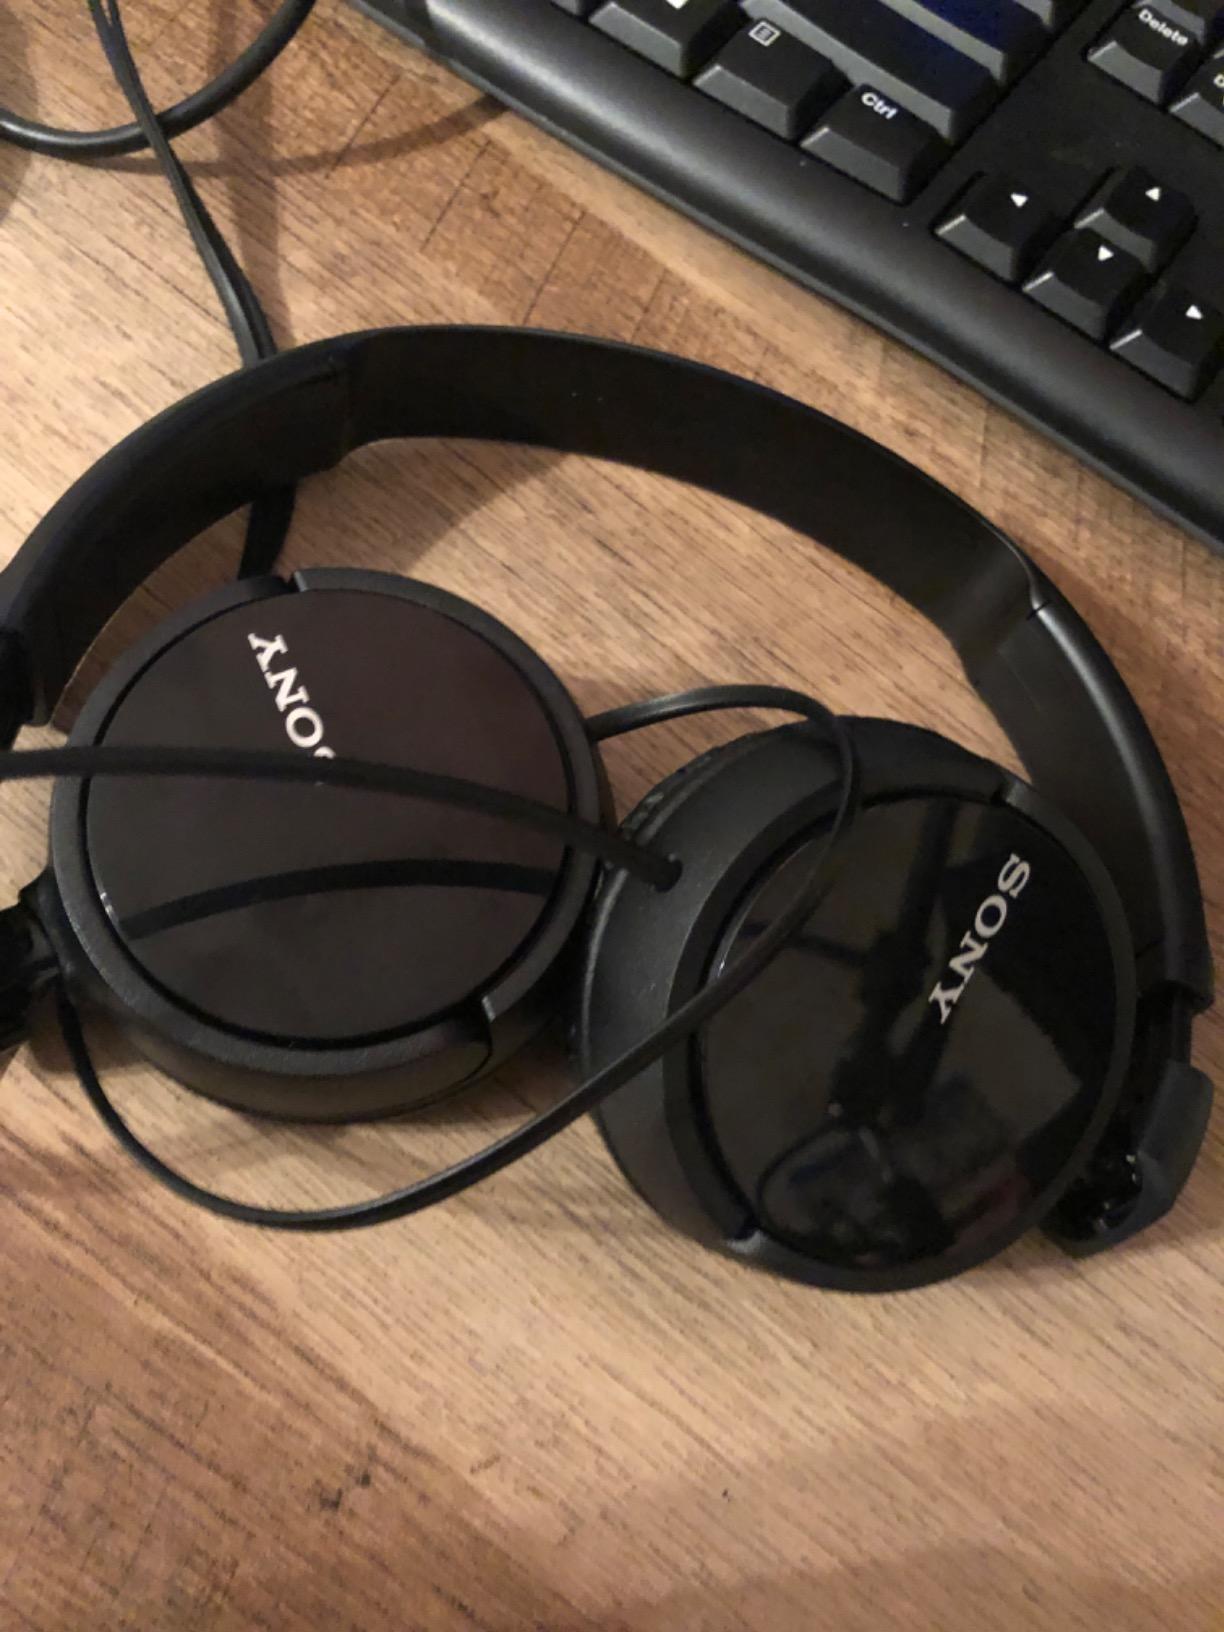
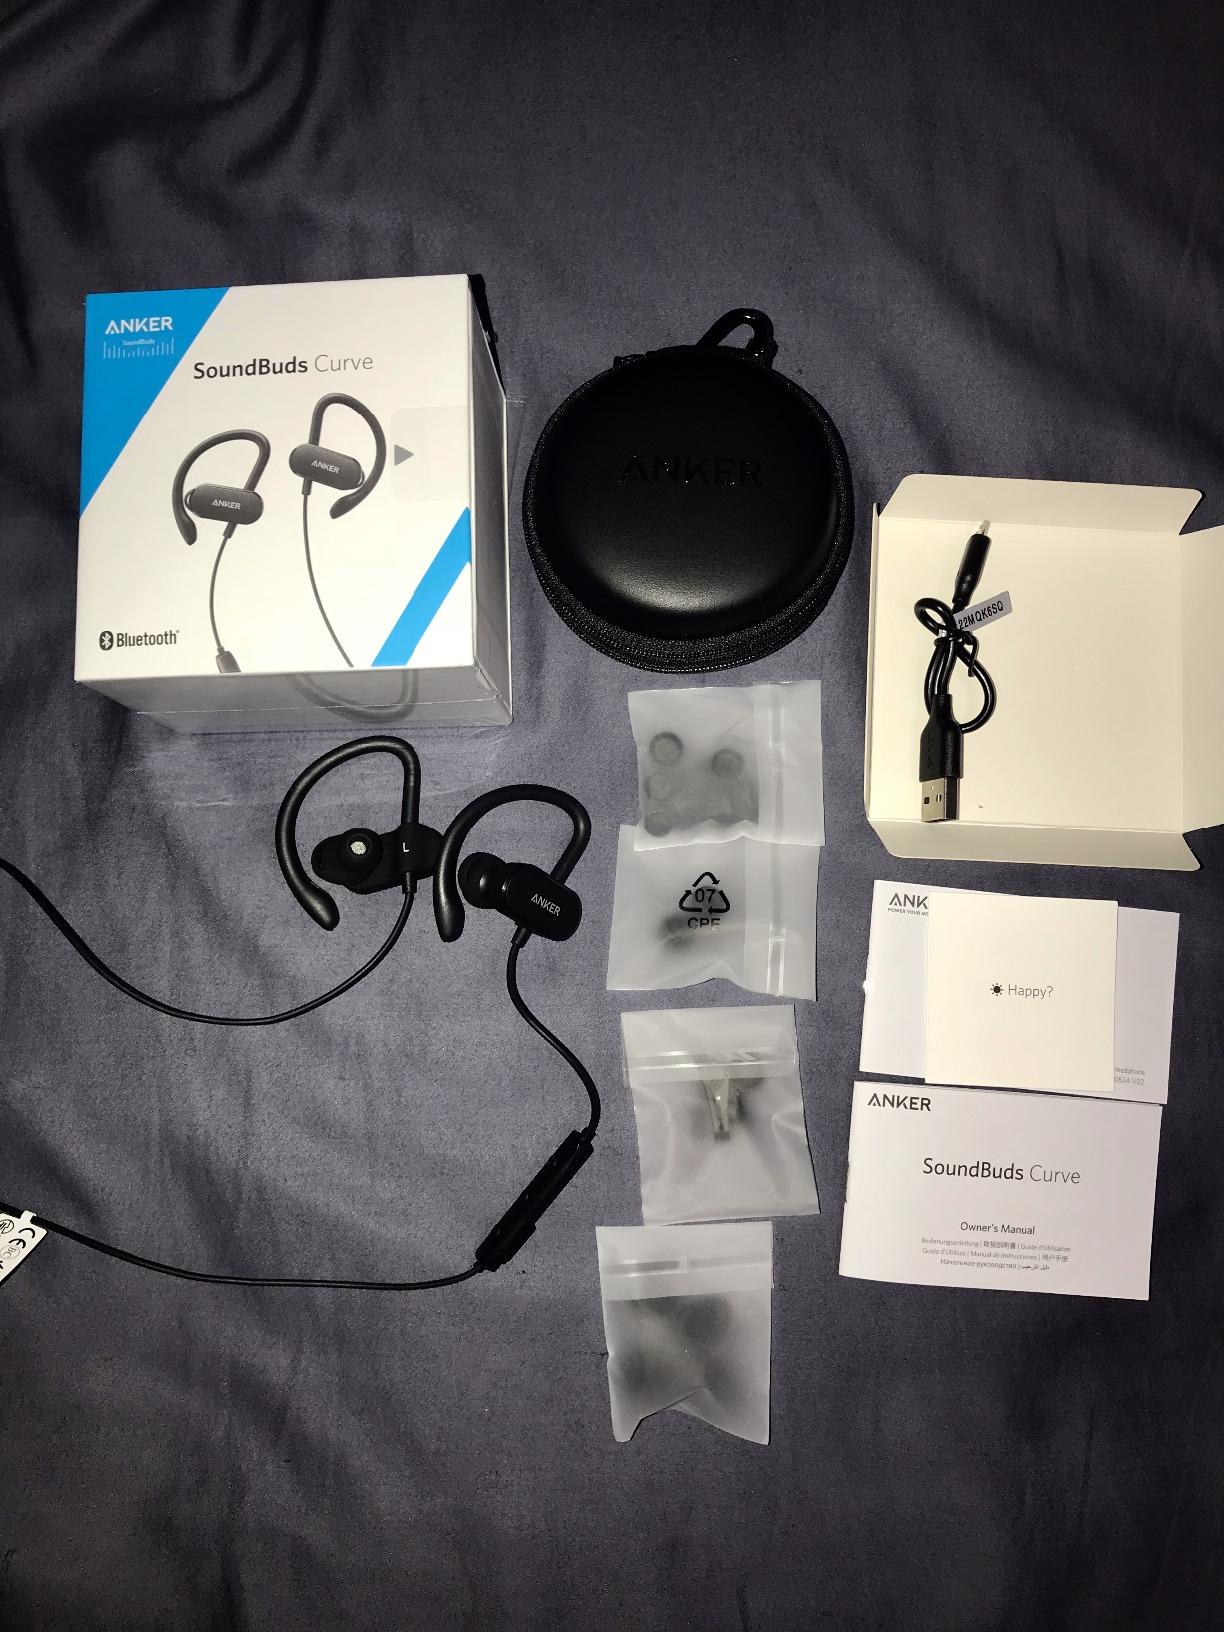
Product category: headphones
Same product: no